Sanguisorba minor

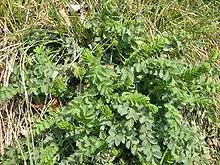
Leaves, used in salads

Sanguisorba minor, the salad burnet, garden burnet, small burnet, burnet (also used for "Sanguisorba" generally), pimpernelle, Toper's plant, and burnet-bloodwort, is an edible perennial herbaceous plant in the family Rosaceae. It has ferny, toothed-leaf foliage; the unusual crimson, spherical flower clusters rise well above the leaves on thin stems. It generally grows to 25–55 cm tall (moisture-dependent; as short as 2 cm in dry areas). The large, long (sometimes 1m/3-foot), taproots store water, making it drought-tolerant.